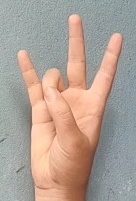
ASL sign: 7